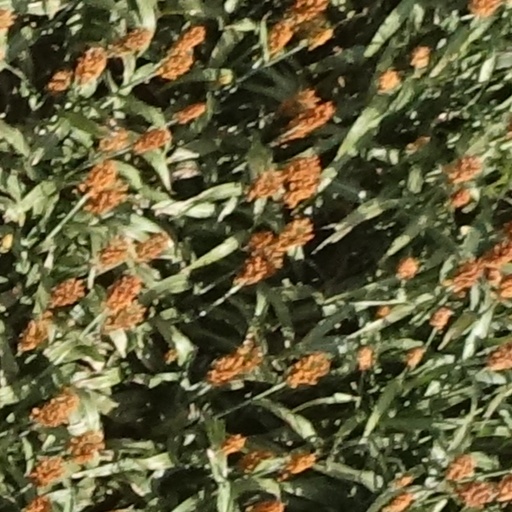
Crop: sorghum